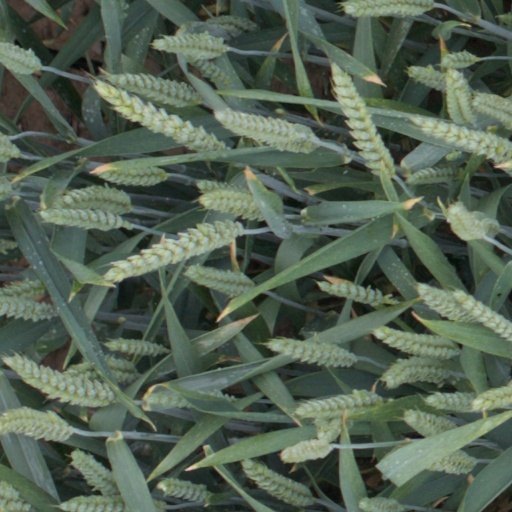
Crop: wheat